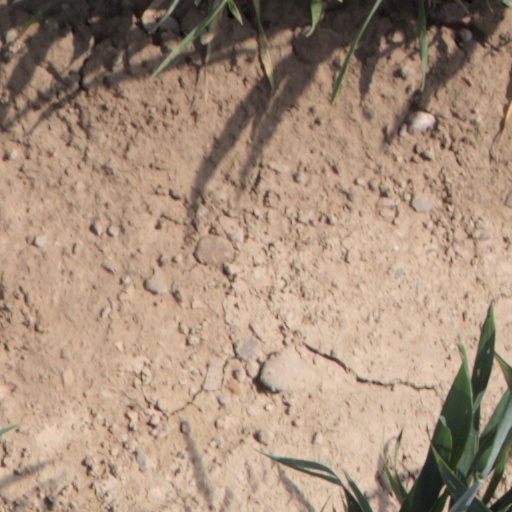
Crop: wheat